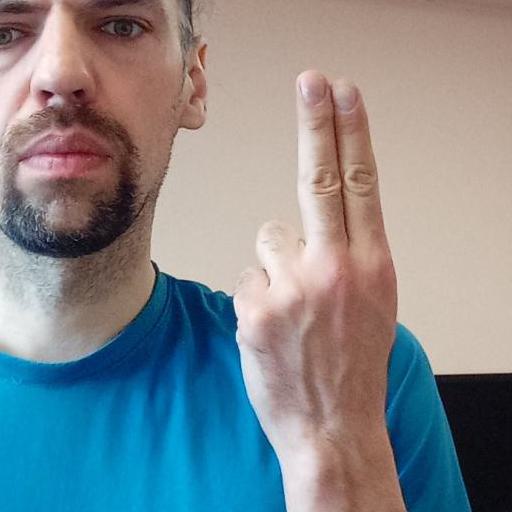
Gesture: two_up_inverted